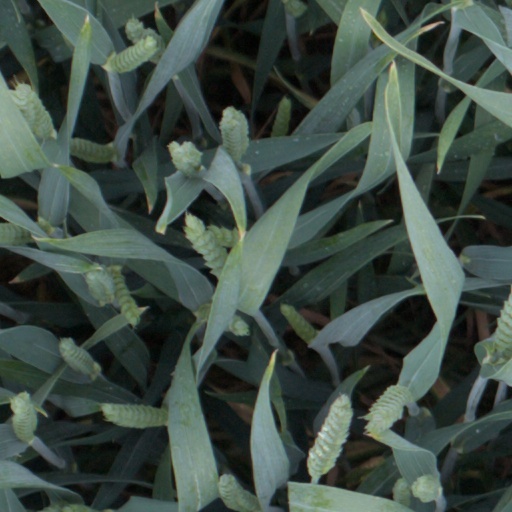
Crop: wheat